Cindy Morgan

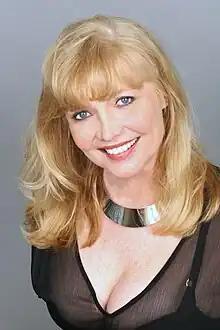
Morgan in 2012

Cynthia Ann Cichorski (September 29, 1954 – December 30, 2023), known professionally as Cindy Morgan, was an American actress best known for playing Lora Baines/Yori in "Tron" and Lacey Underall in "Caddyshack".